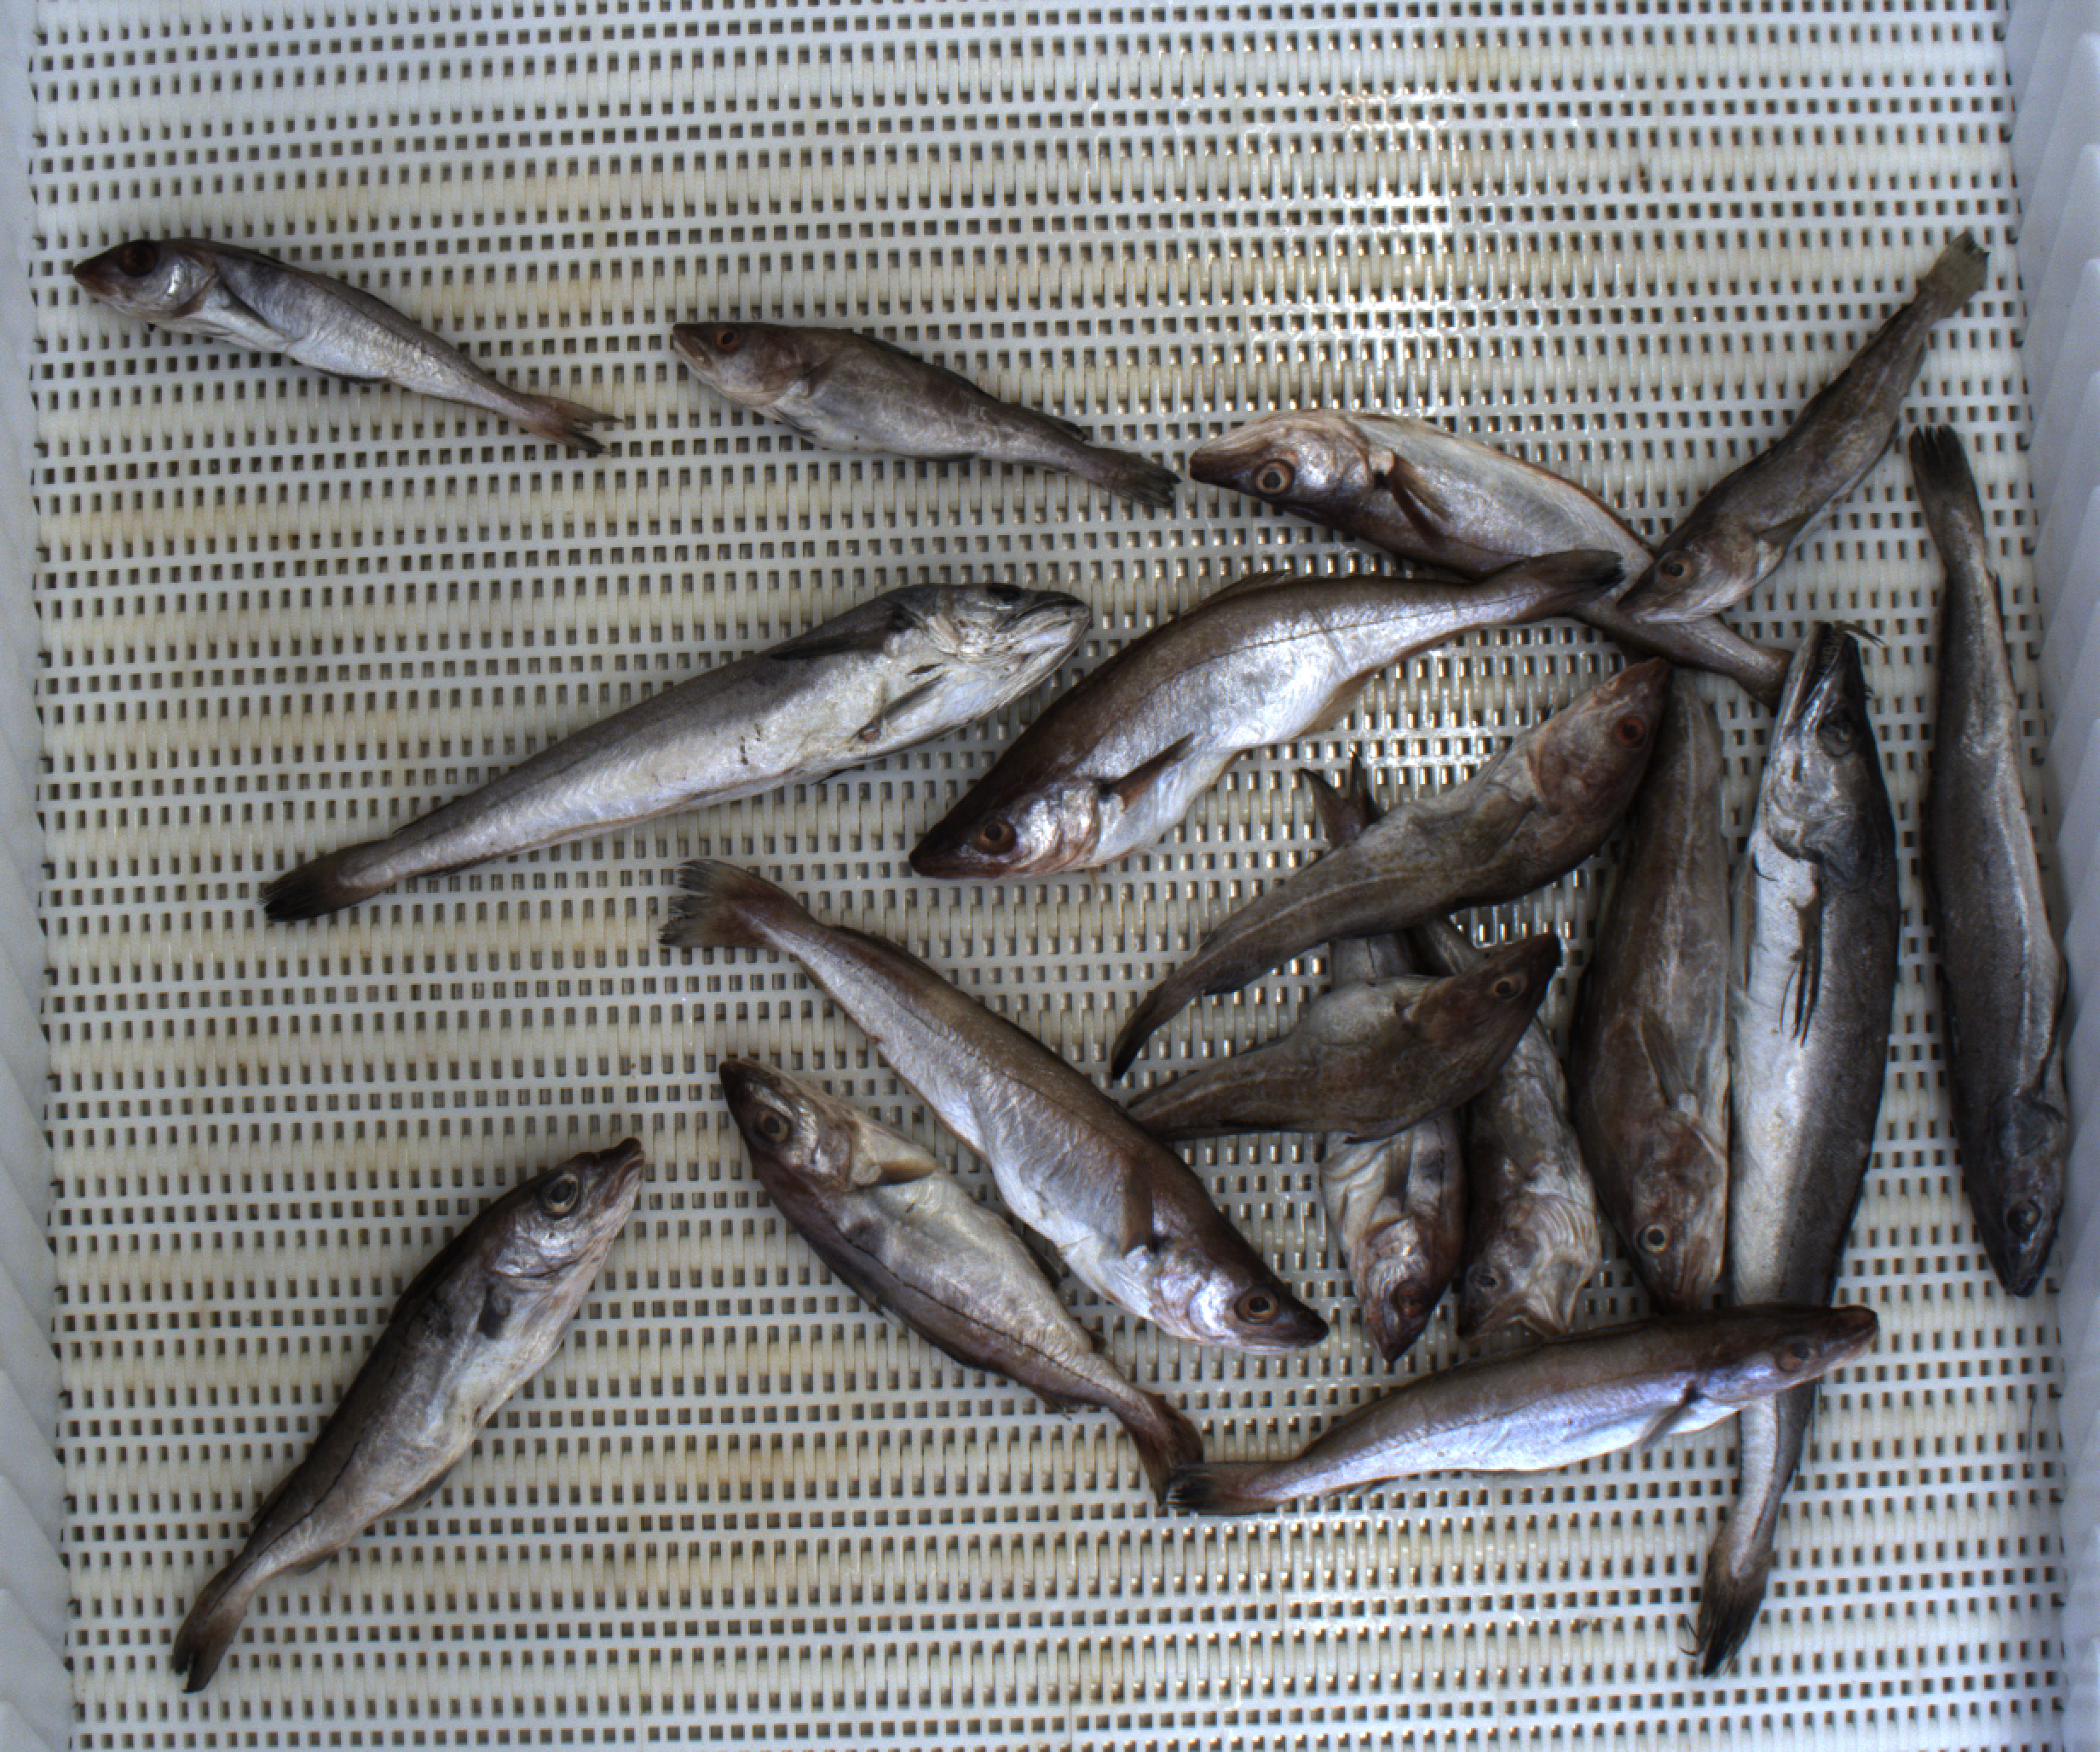
Total fish: 17
Cod: 6
Haddock: 4
Whiting: 4
Hake: 3
Horse mackerel: 0
Saithe: 0
Other: 0